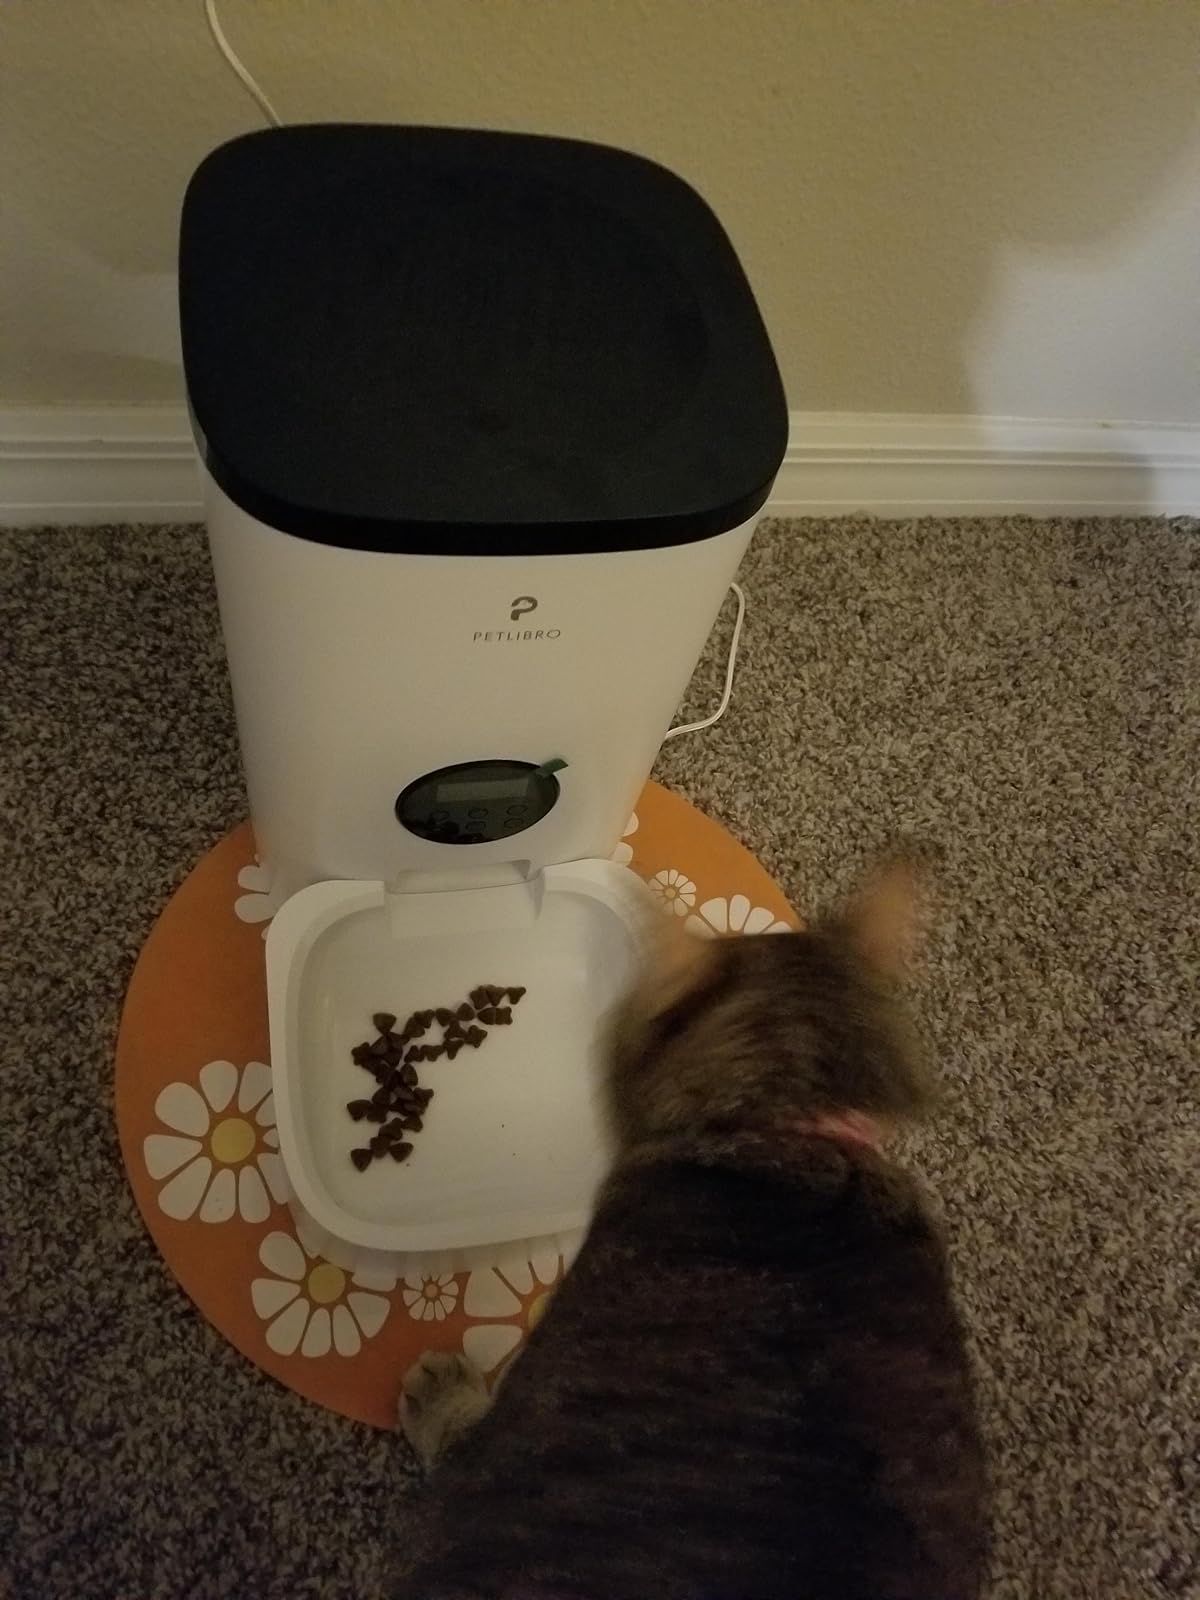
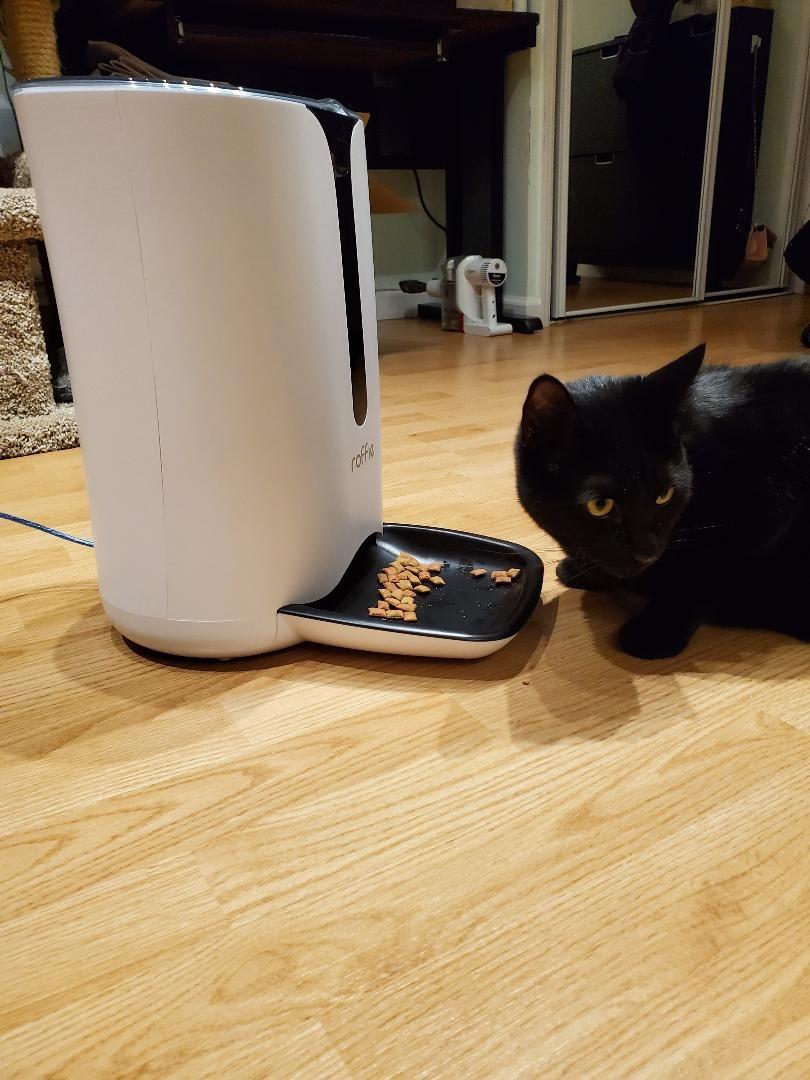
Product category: items_feeder
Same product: no